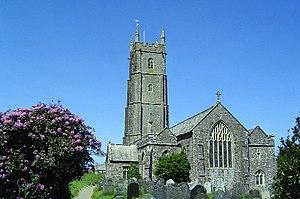
Nectan de Hartland, était un personnage considéré aujourd'hui comme un saint celtique du Vᵉ siècle qui habitait à Stoke, un hameau près de Hartland, dans le comté anglais du Devon, où l'église paroissiale lui est consacrée. Il est fêté par les fidèles chrétiens de certaines églises le 17 juin.
La ville de Hartland, qui comprend le hameau de Stoke à l'ouest et le village de Meddon au sud, est la région la plus au nord-ouest du comté du Devon en Angleterre.